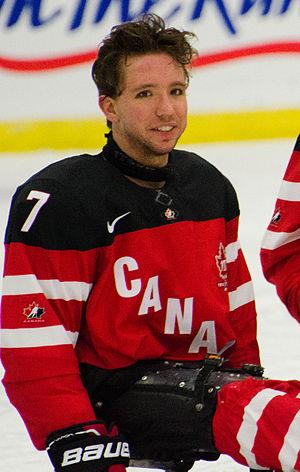
Marc Dorion, né le 22 juin 1987 à Ottawa, est un joueur de hockey sur luge professionnel. Il a fait partie de l’équipe canadienne de hockey aux Jeux paralympiques de Turin en 2006 où il a remporté la médaille d'or. Il est un ancien élève de l’École secondaire catholique de Plantagenet à Plantagenet, Ontario.